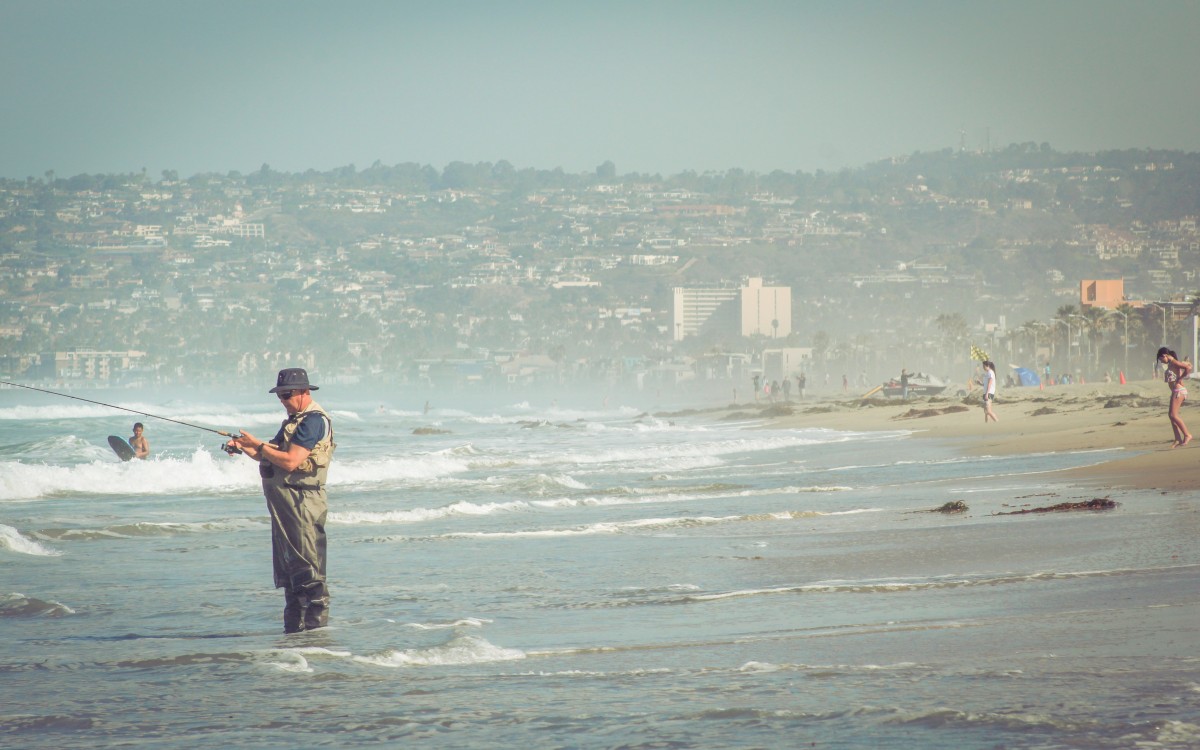
Tags: sea, coast, sand, ocean, morning, shore, vacation, fishing, fisherman, bay, body of water